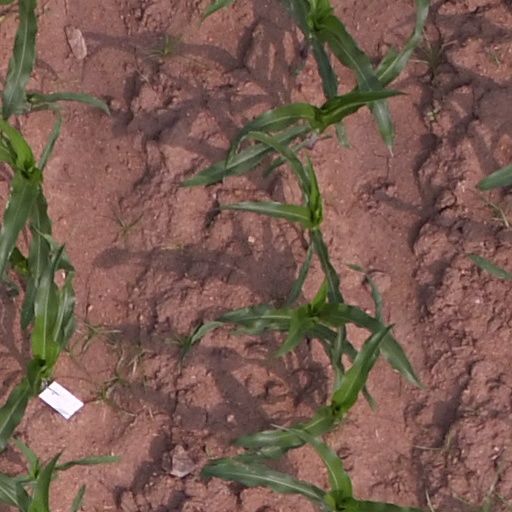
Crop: maize; corn